Heilige Drievuldigheidscollege

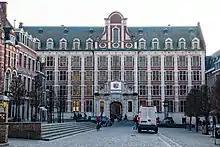
Heilige-Drievuldigheidscollege at the end of the Leuven Old Market

Heilige-Drievuldigheidscollege or the "Holy Trinity College Preparatory School" is a school in the city of Leuven in the Flemish Brabant province of Belgium.